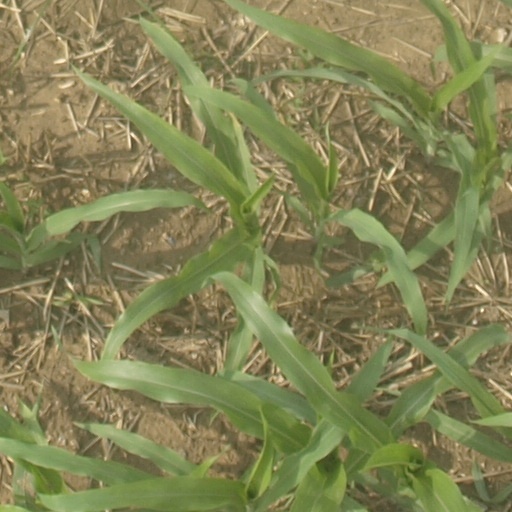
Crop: maize; corn